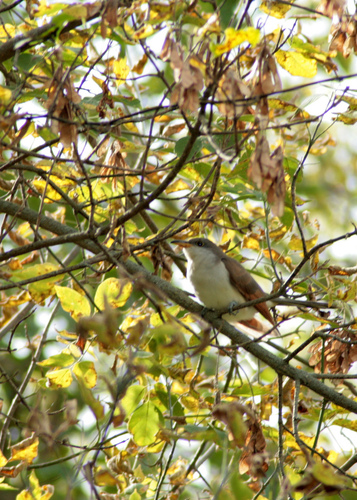
this bird has a white throat, breast, and belly, an orange beak, and a brown head and wings.
small bird with black and orange bil, white underside, brown-red upper side with brien wingbars.
a medium sized brown bird with a white chest and underbelly, with a rather long beek.
this is a small bird with white throat and neck, brown wingbars and primaries, and an orange, slightly-curved beak.
white bodied bird with brown wings and crown.
this is a small bird with brown wings and a white belly and a long orange beak.
this is a white bird with a gray head and brown wings and a small, pointed beak.
a small white bird with a thin bill and brown wings.
this particular bird has a belly that is white and gray
this bird has wings that are brown and has a white belly
Species: Yellow Billed Cuckoo